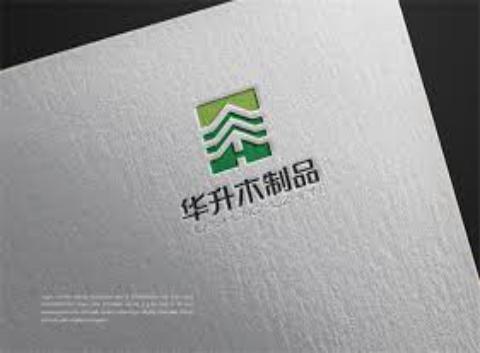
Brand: huasheng
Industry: Others